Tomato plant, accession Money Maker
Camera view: tilt-top (135 deg); turntable rotation: 300 degrees
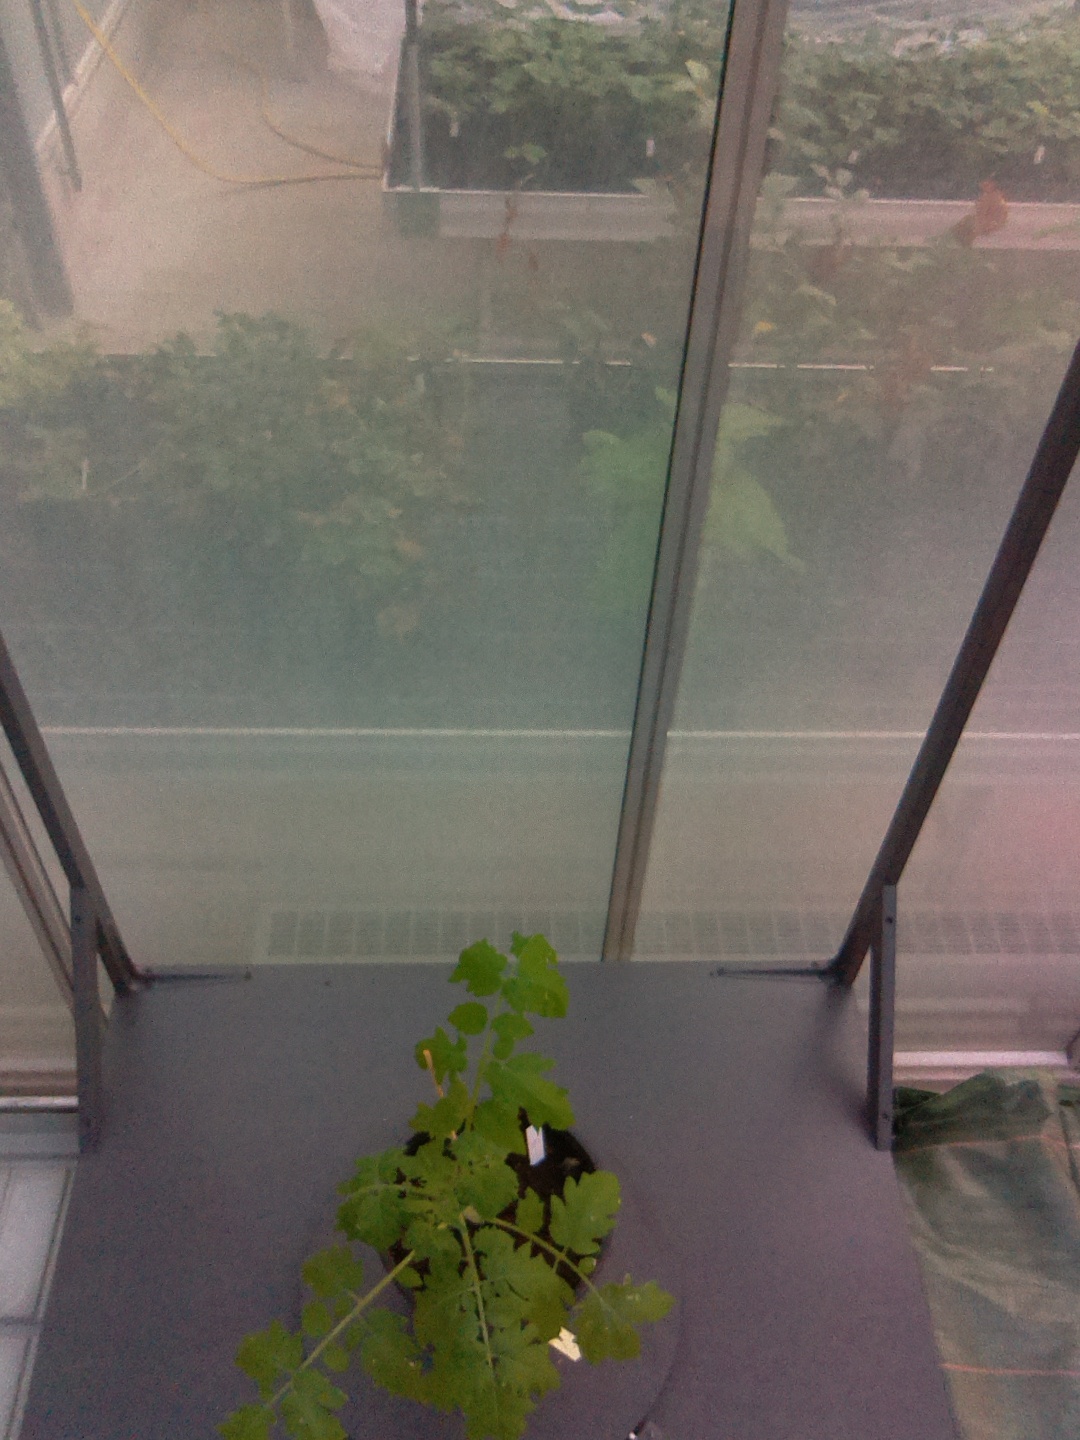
BBCH growth stage 13: 6 of true leaves visible